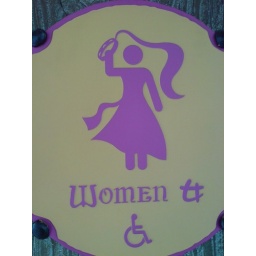
A toilet sign at fantasyland in Hong Kong Disneyland